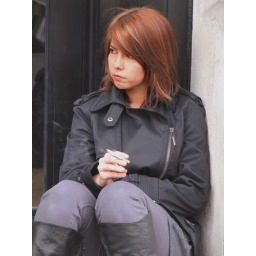
A local teenage girl smokes in a street in Barcelona